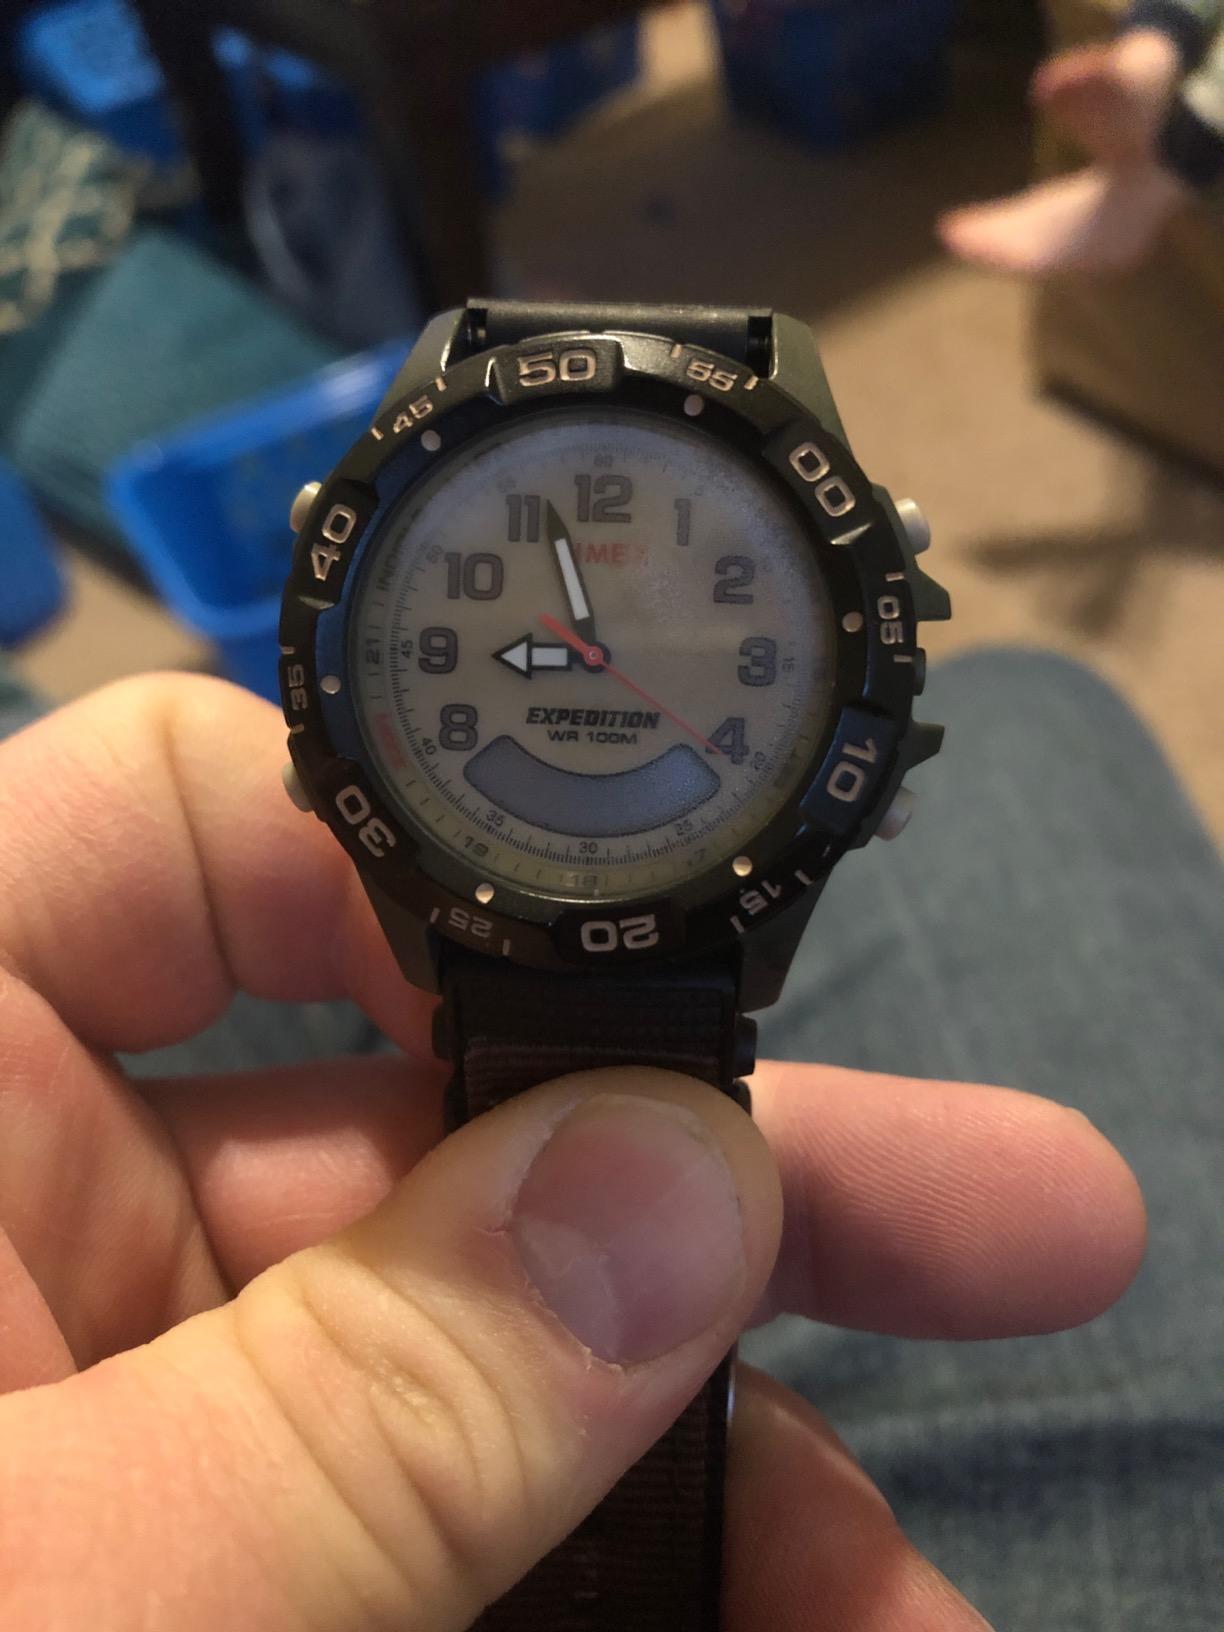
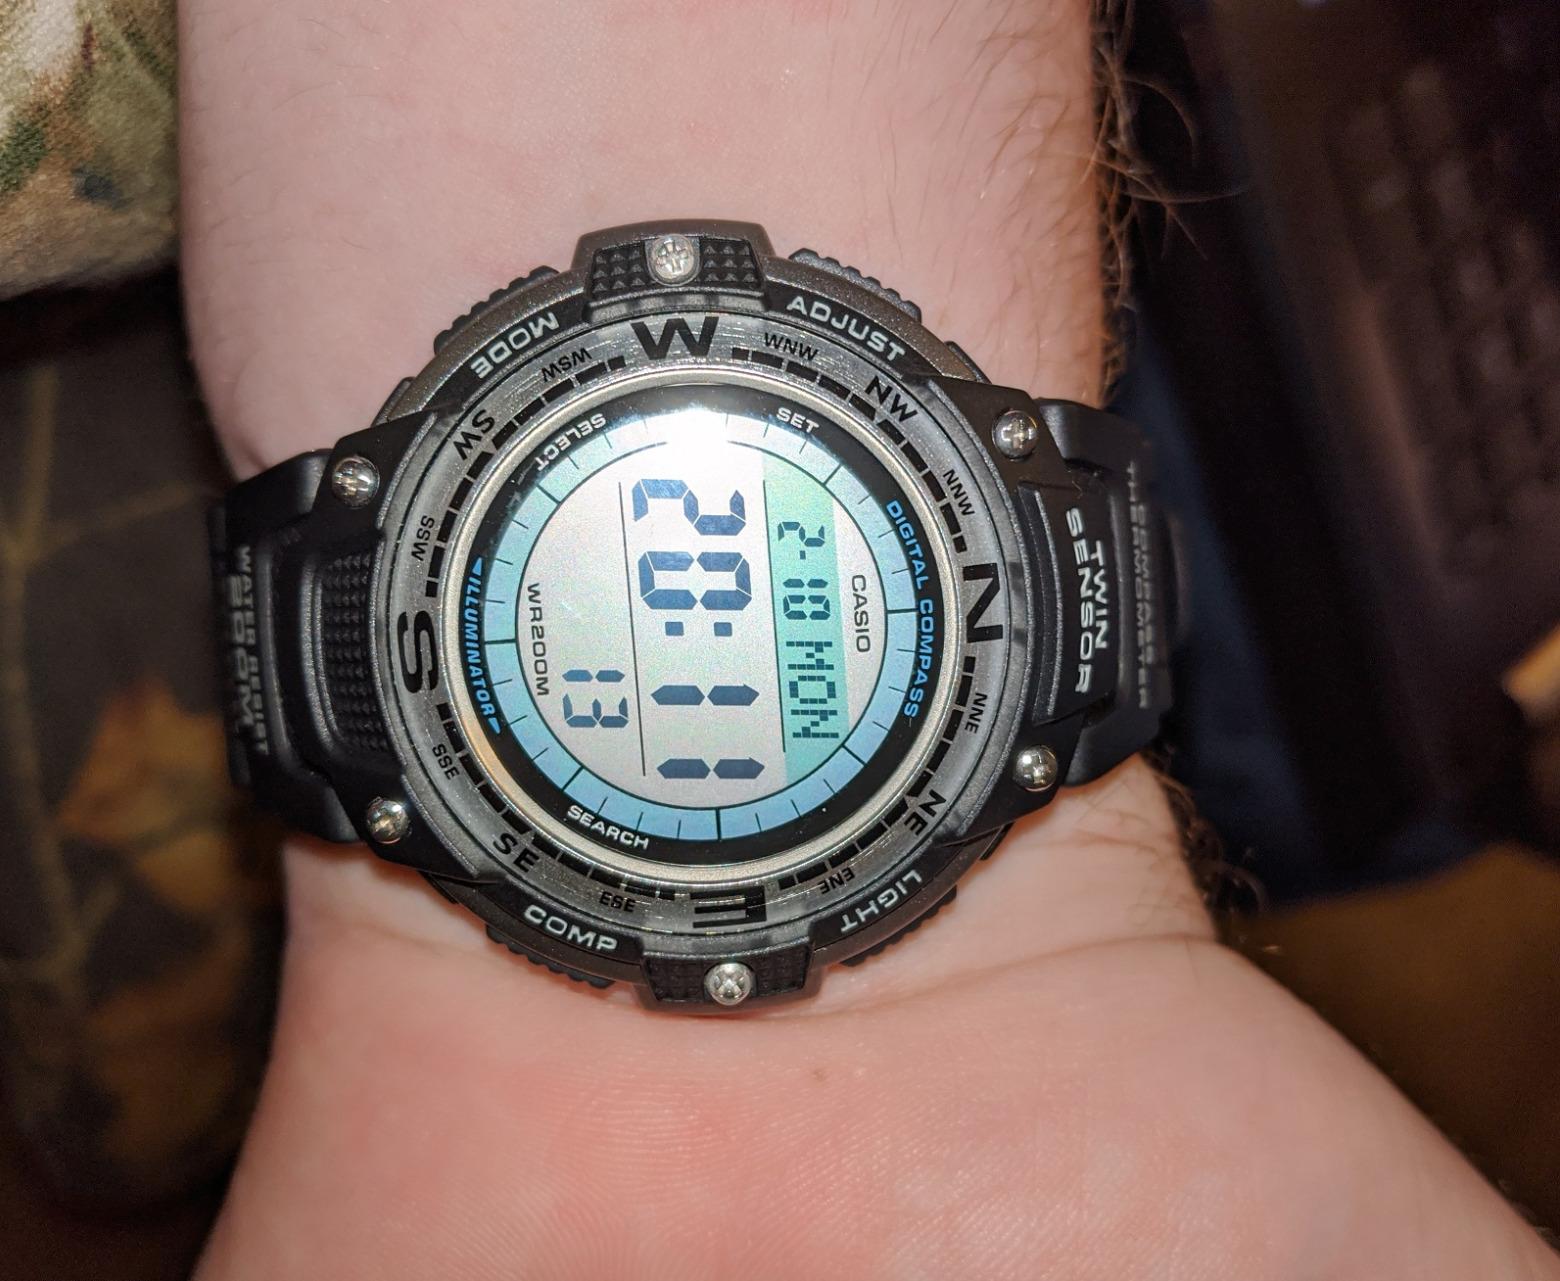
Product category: accessories_watch
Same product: no